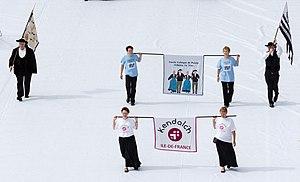
Un cercle celtique est une association qui a pour but de mettre en valeur les cultures propres à la Bretagne, en utilisant éventuellement la langue bretonne. Les cercles celtiques créés avant la Seconde Guerre mondiale avaient des objectifs culturels très larges, incluant la littérature, le théâtre, les chansons, le chant choral, les arts plastiques et l'apprentissage et la pratique du breton, mais pas toujours la musique et la danse, alors que ceux d'après 1945 ont généralement restreint leurs actions et ne s'occupent que de collecter, étudier, transmettre et faire connaître les arts et traditions populaires en Bretagne, en particulier les danses bretonnes en se produisant sur scène avec un statut d'amateurs.